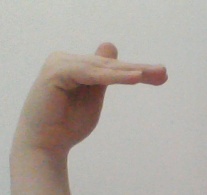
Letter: khaa